Granny Smith

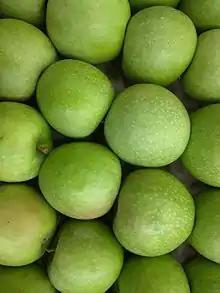
Granny Smith are distinctive in being bright green when ripe

The first description of the origin of the Granny Smith apple was not published until 1924. In that year, "Farmer and Settler" published the account of a local historian who had interviewed two men who had known Smith. One of those interviewed recalled that, in 1868, he (then twelve years old) and his father had been invited to Smith's farm to inspect a chance seedling that had sprung near a creek. Smith had dumped there, among the ferns, the remains of French crab-apples that had been grown in Tasmania. Another story recounted that Smith had been testing French crab-apples for cooking, and, throwing the apple cores out her window as she worked, had found that the new cultivar had sprung up underneath her kitchen windowsill. Whatever the case, Smith took it upon herself to propagate the new cultivar on her property, finding the apples good for cooking and for general consumption. Having "all the appearances of a cooking apple," they were not tart but instead were "sweet and crisp to eat." She took a stall at Sydney's George Street market, where the apples stored "exceptionally well and became popular" and "once a week sold her produce there."